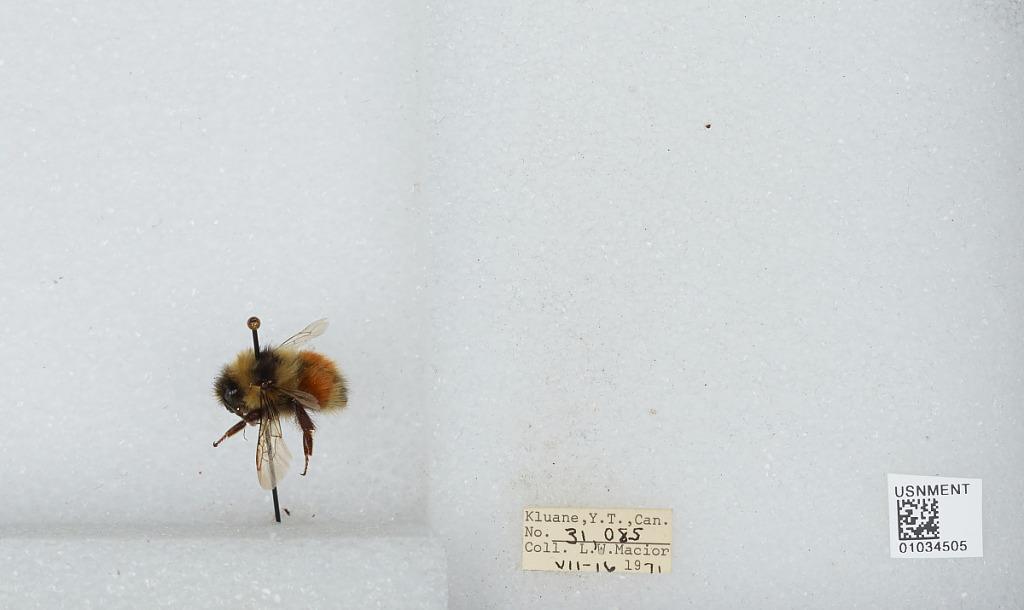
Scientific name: Bombus (Pyrobombus) sylvicola Kirby
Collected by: L. Macior
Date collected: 1971-7-16
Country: Canada
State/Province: Yukon Territory
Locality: Kluane
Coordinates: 60.75, -139.5